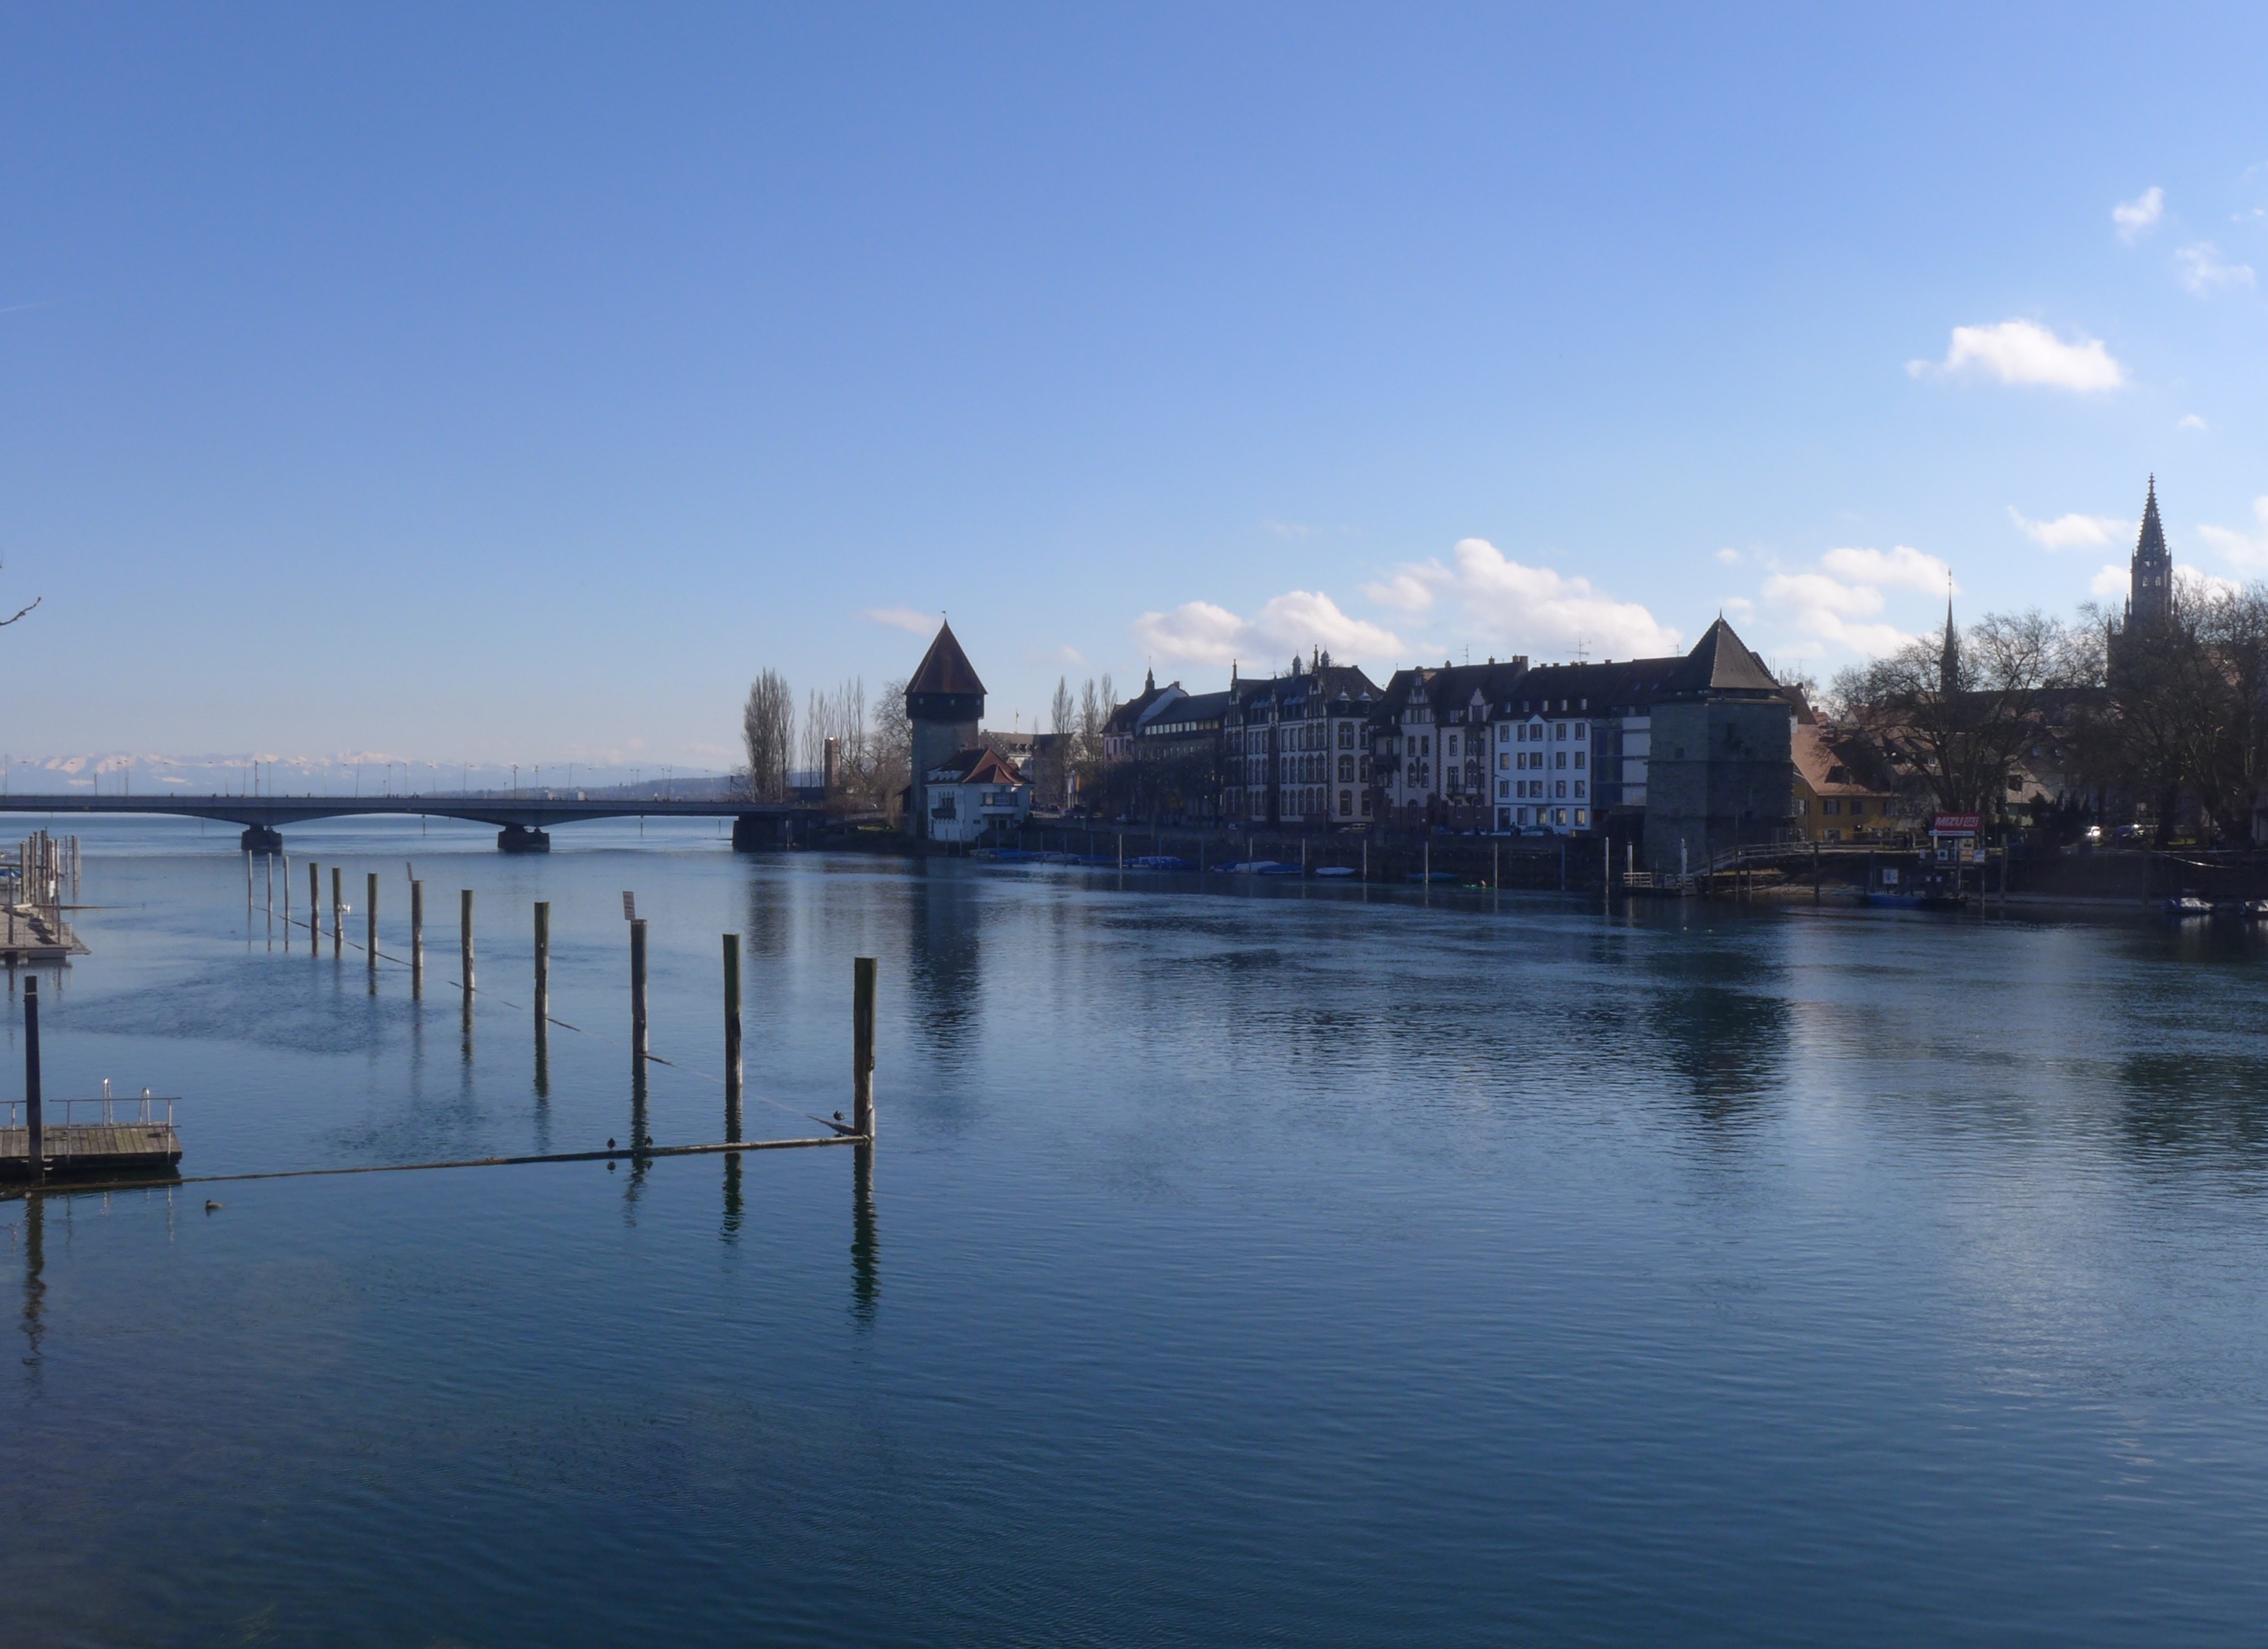
sea, water, dock, morning, lake, river, cityscape, panorama, dusk, evening, reflection, vehicle, bay, harbor, blue, marina, rest, reservoir, waterway, wide, mood